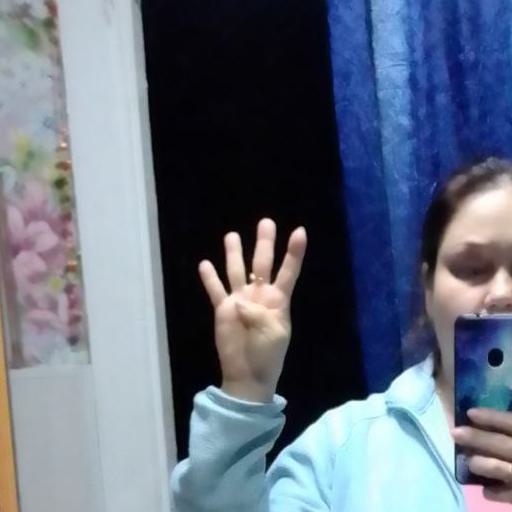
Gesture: four